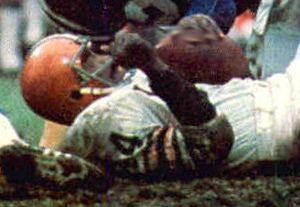
Leroy Kelly, né le 20 mai 1942 à Philadelphie, Pennsylvanie, est un joueur américain de football américain évoluant au poste de running back. Jouant pendant dix saisons, de 1964 à 1973, avec les Browns de Cleveland, il termine trois saisons comme le meilleur marqueur de touchdowns à la course en 1966, 1967 et 1968.